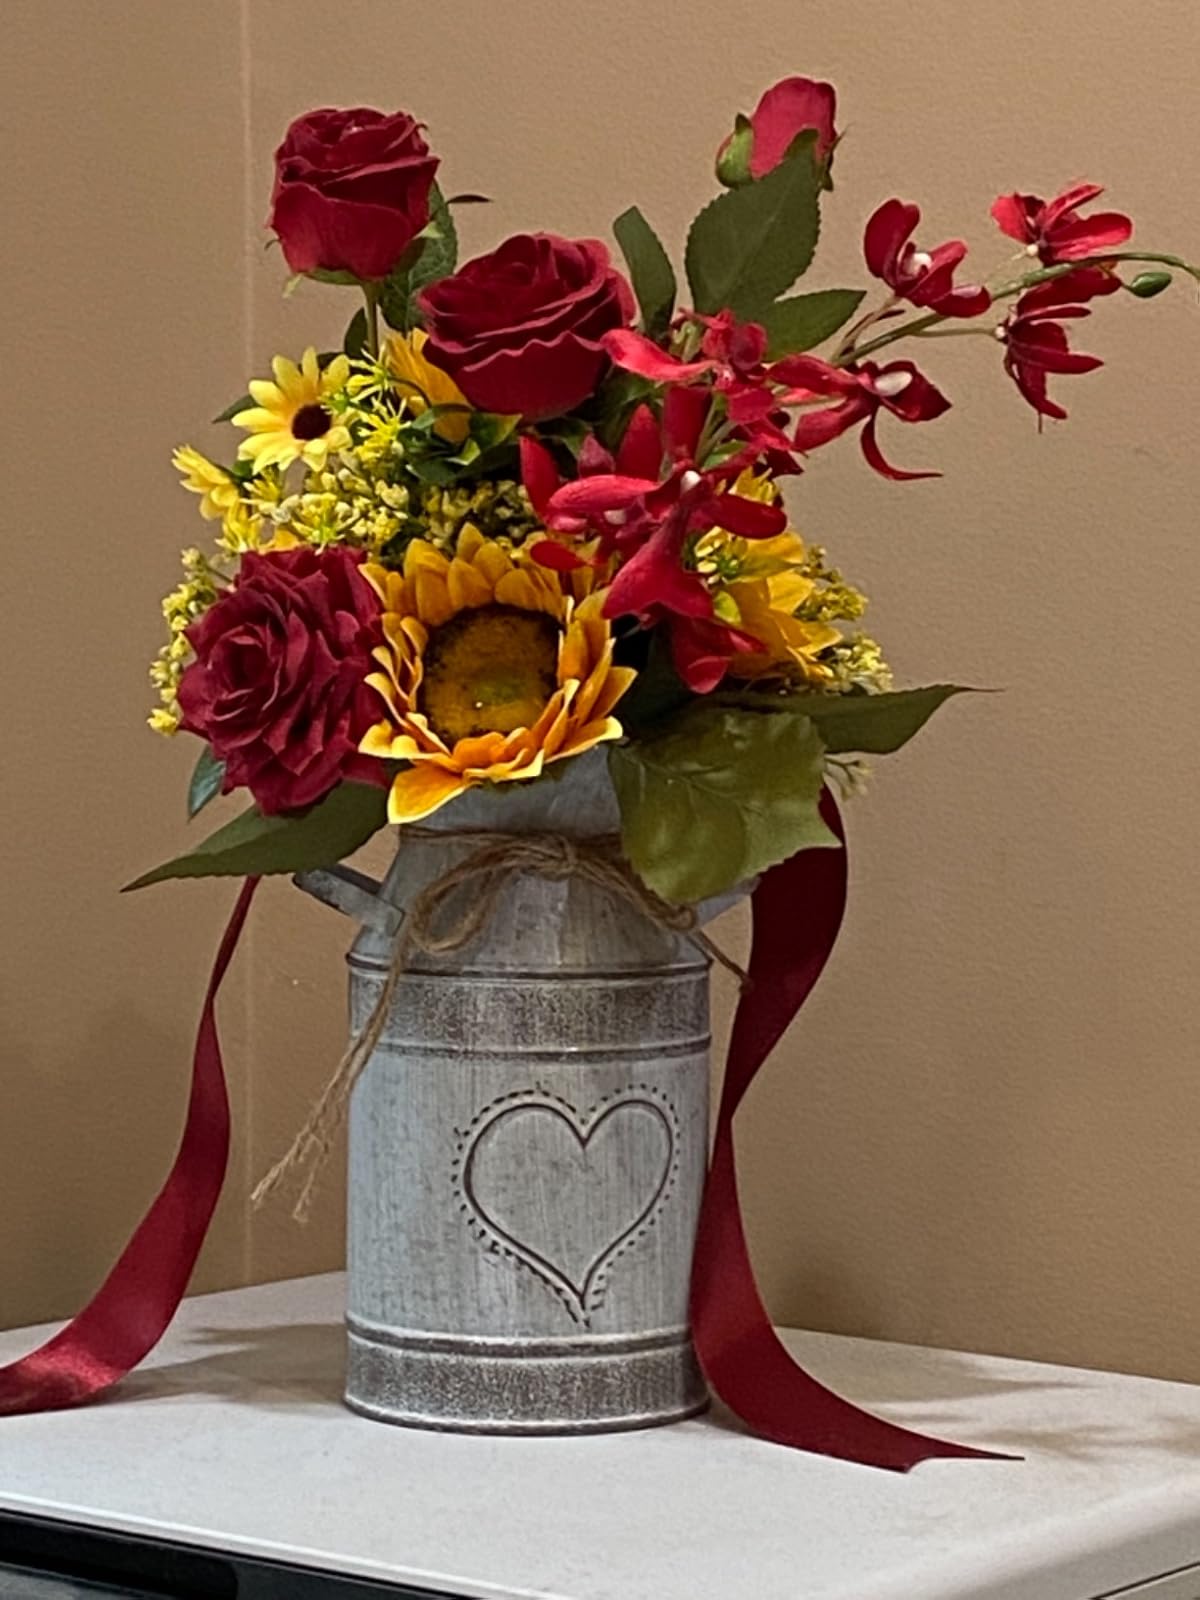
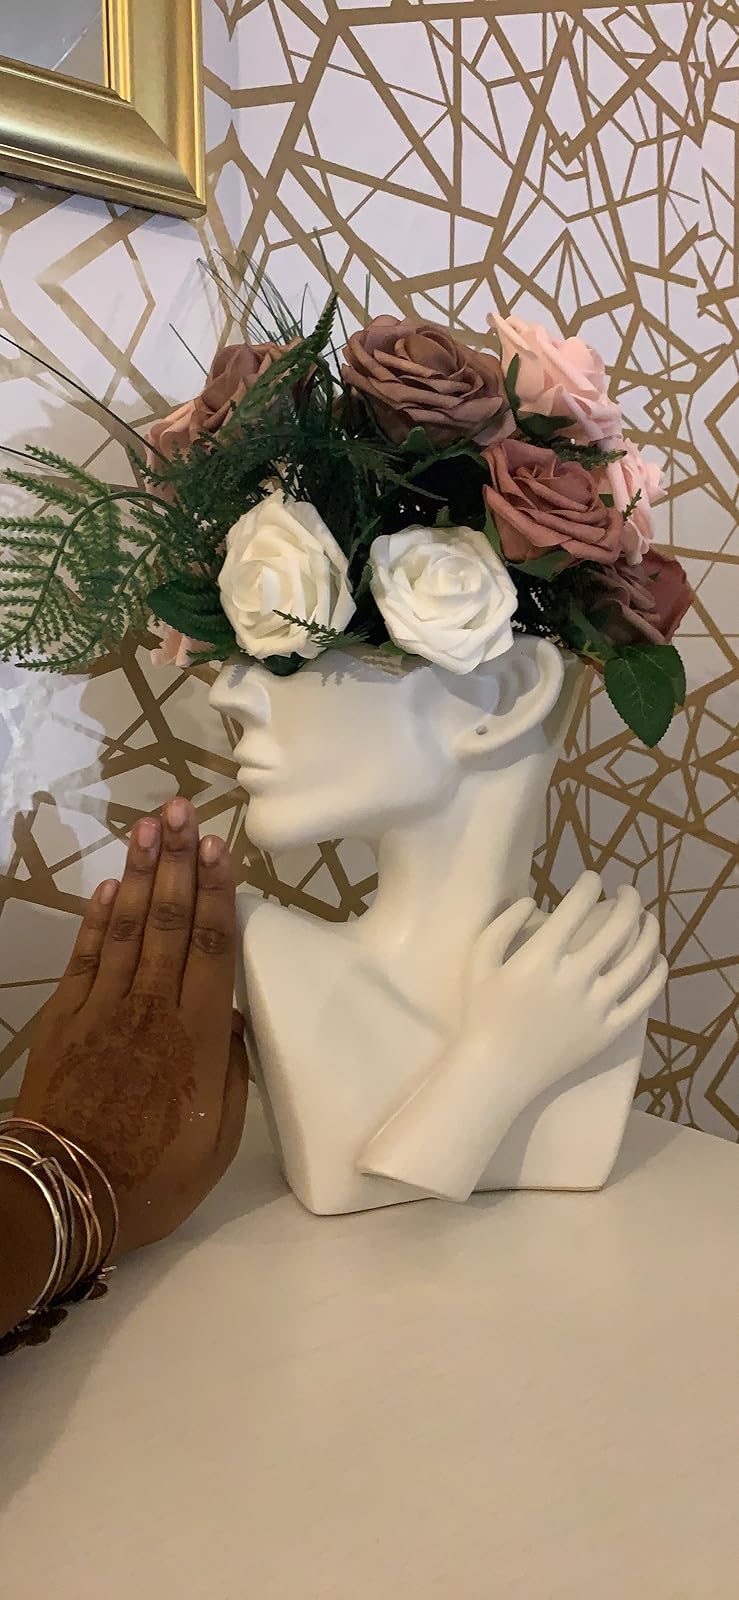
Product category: vase
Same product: no